Video from Hell

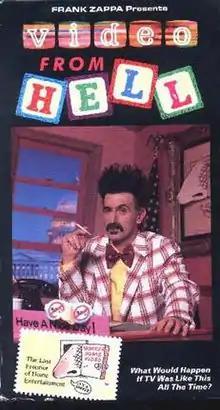

Video from Hell is a video (VHS only, no Betamax was made available) released in 1987 by Frank Zappa. It is a compilation of pieces from a series of video projects by Zappa, some of which did receive full release - including "Baby Snakes", "Uncle Meat" and "The True Story of Frank Zappa's 200 Motels" - and some which remain unreleased or unfinished, including a companion video for the "You Can't Do That On Stage Anymore" series of albums. Many pieces from this video had appeared on a one-hour "Night Flight" special entitled "You Are What You Watch". The music video for the song "G-Spot Tornado" features color 8mm footage that Zappa shot at a county fair in the early 1960s. The music video for "You Are What You Is", which was banned by MTV, is also included, as is footage of a 1982 live guitar solo duet between Zappa and Steve Vai taken from the song "Stevie's Spanking", the audio of which was later released on "You Can't Do That On Stage Anymore, Vol. 4". "Video from Hell" has not been released on DVD.